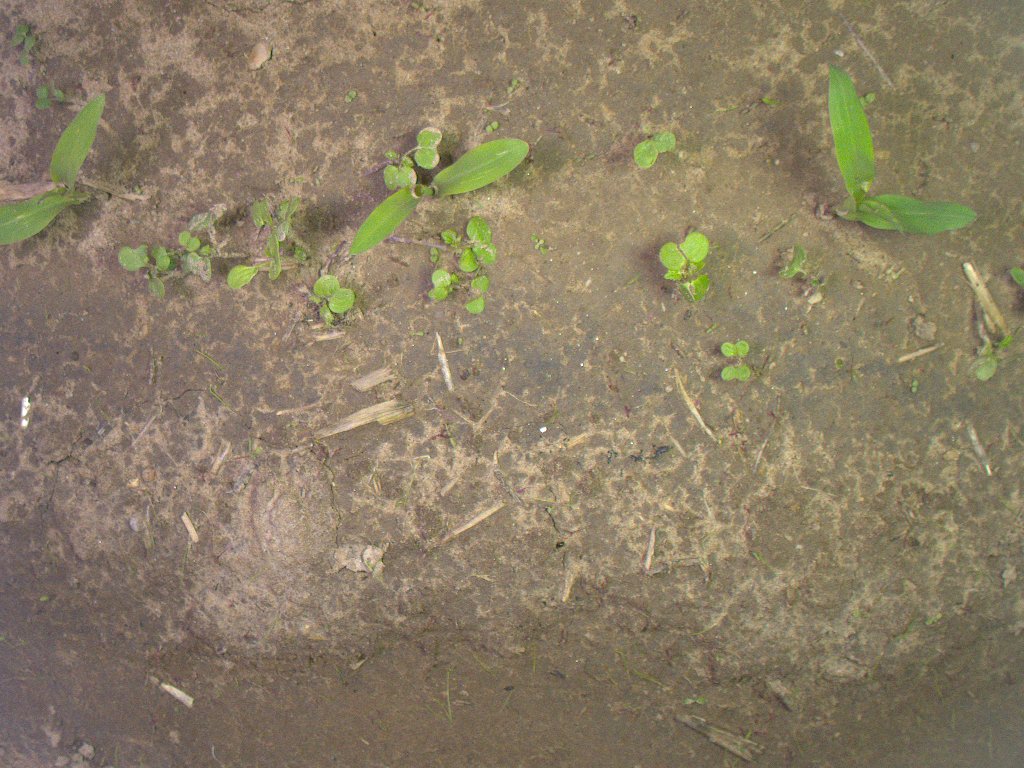
Crop: maize
Objects: maize, stem_maize, maize, stem_maize, maize, stem_maize